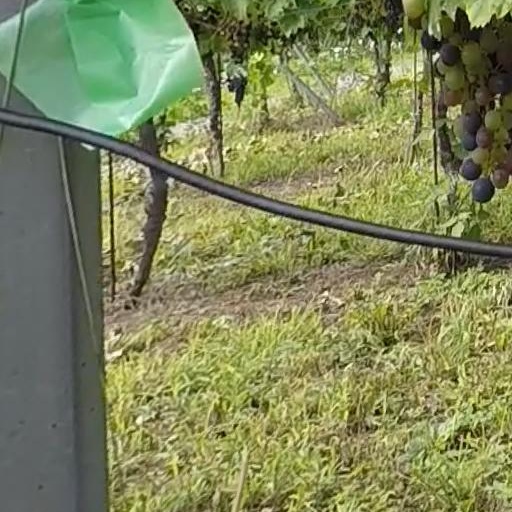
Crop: grape